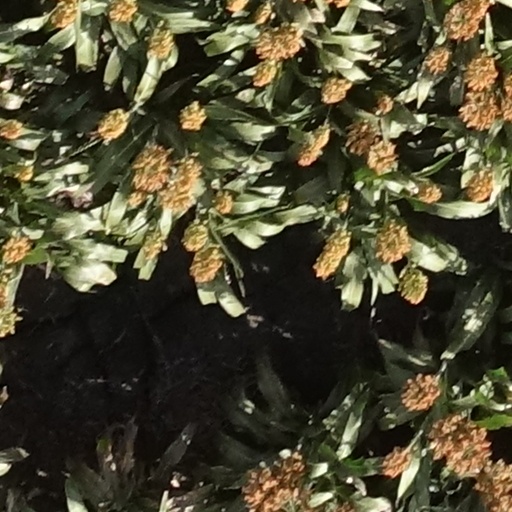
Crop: sorghum